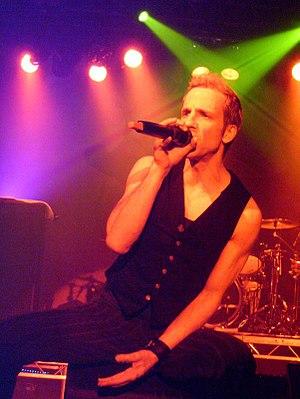
Gary Cherone est un chanteur de rock américain. Il est particulièrement connu pour sa participation aux groupes de hard rock Extreme et Van Halen.